Siavash Kasrai

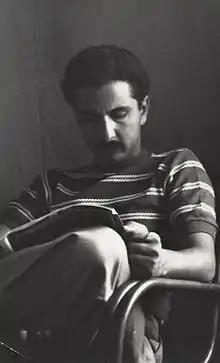
"Siavash Kasrai"

Kasrai's works were first published in the following volumes (with only the 2003a reference including both previously published and unpublished materials):